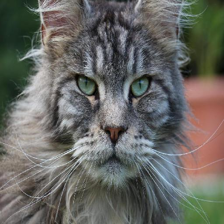
Label: animals